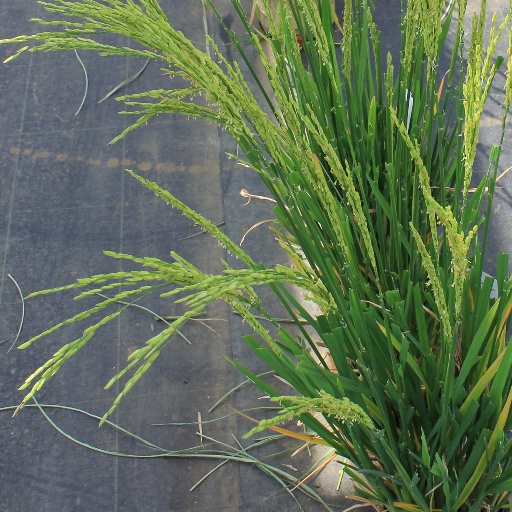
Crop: rice